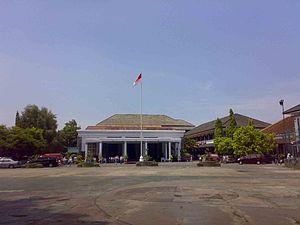
Semarang est une ville d'Indonésie située sur la côte nord de l'île de Java, dans la région du Pasisir. C'est la capitale de la province de Java central. Elle a le statut de kota et est distincte du kabupaten de Semarang.